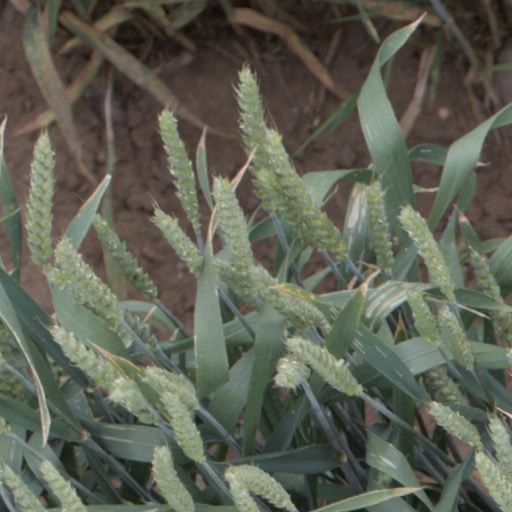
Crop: wheat